Zhejiang Wenzhou High School

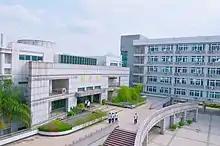
Library of the new campus

By 2010, Wenzhou High School had 48 classes in WenZhou, Zhejiang Province. The school had nearly 2,400 students and 227 staff members.